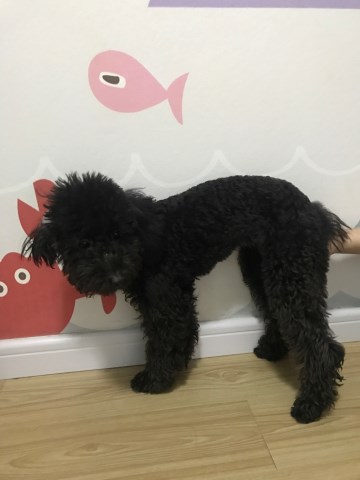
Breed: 2925-n000114-toy_poodle